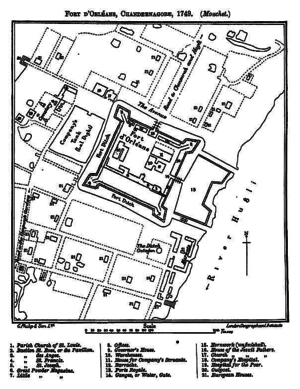
Chandernagor avec en son centre le Fort d'Orléans, 1749. Croquis anglais de la fin du XIXe siècle reprenant un croquis d'époque.
Chandernagor ou Chandannagar est une ville du Bengale-Occidental située sur la rive droite du Hooghly, à une trentaine de kilomètres au nord de Calcutta. La ville comptait 150 000 habitants au recensement de 2001.